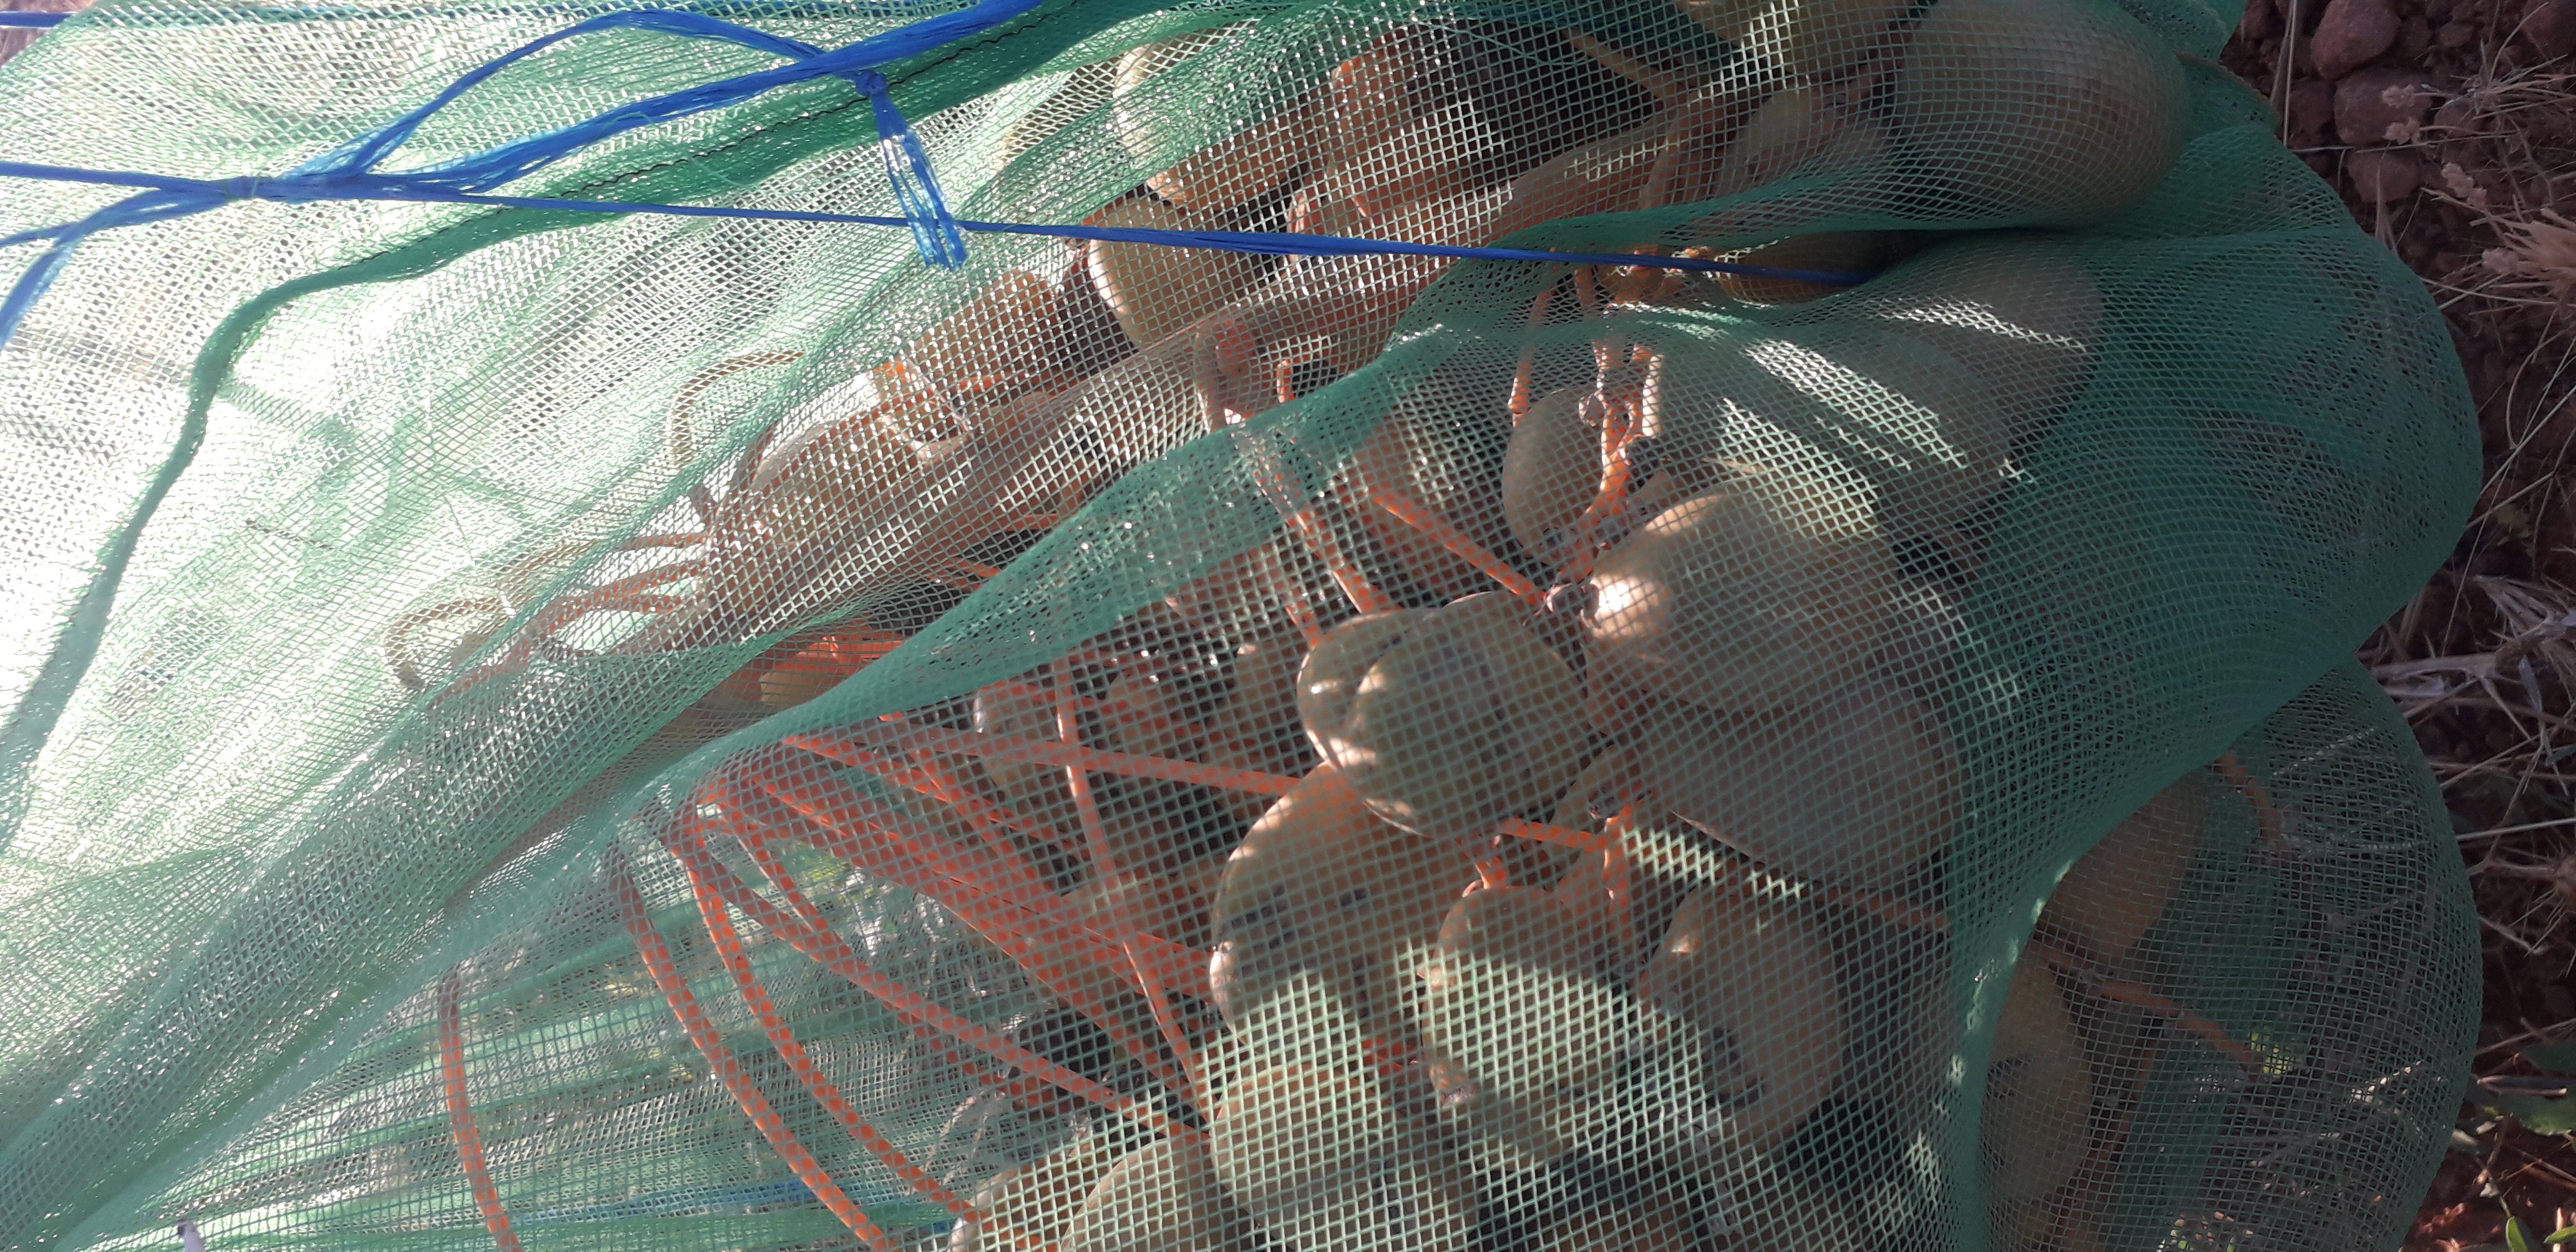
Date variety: Boufagous